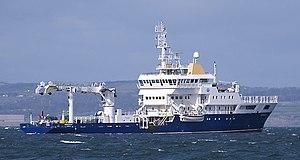
Le Commissioners of Irish Lights, est l'organisation responsable de l'aide à la navigation maritime des côtes d'Irlande faisant partie de la General lighthouse autority. Le CIL a déplacé son siège de Dublin dans un nouveau bâtiment construit à cet effet dans Harbour Road à Dún Laoghaire.